Galatian War

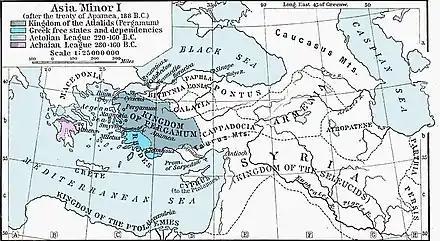
A map showing the location of Galatia.

The Galatian War was a war fought in 189BC between the Galatian Gauls and the Roman Republic, supported by their ally Pergamum. The war was fought in Galatia in central Asia Minor, in present-day Turkey. The Romans had just defeated the Seleucids in the Roman–Seleucid War and were in the midst of concluding a treaty with the latter.